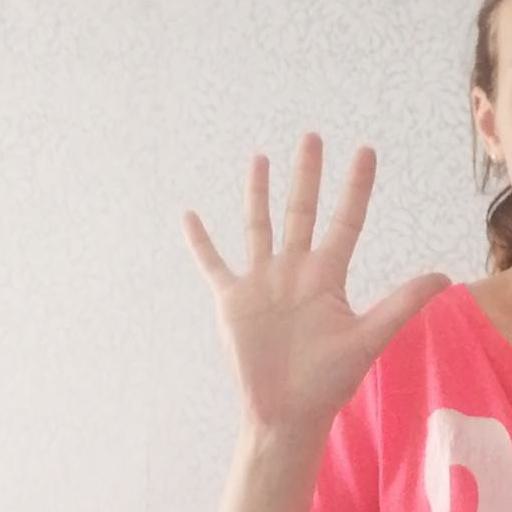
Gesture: palm